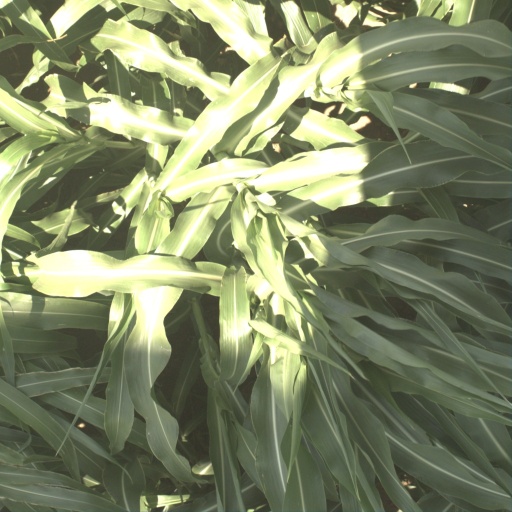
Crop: sorghum